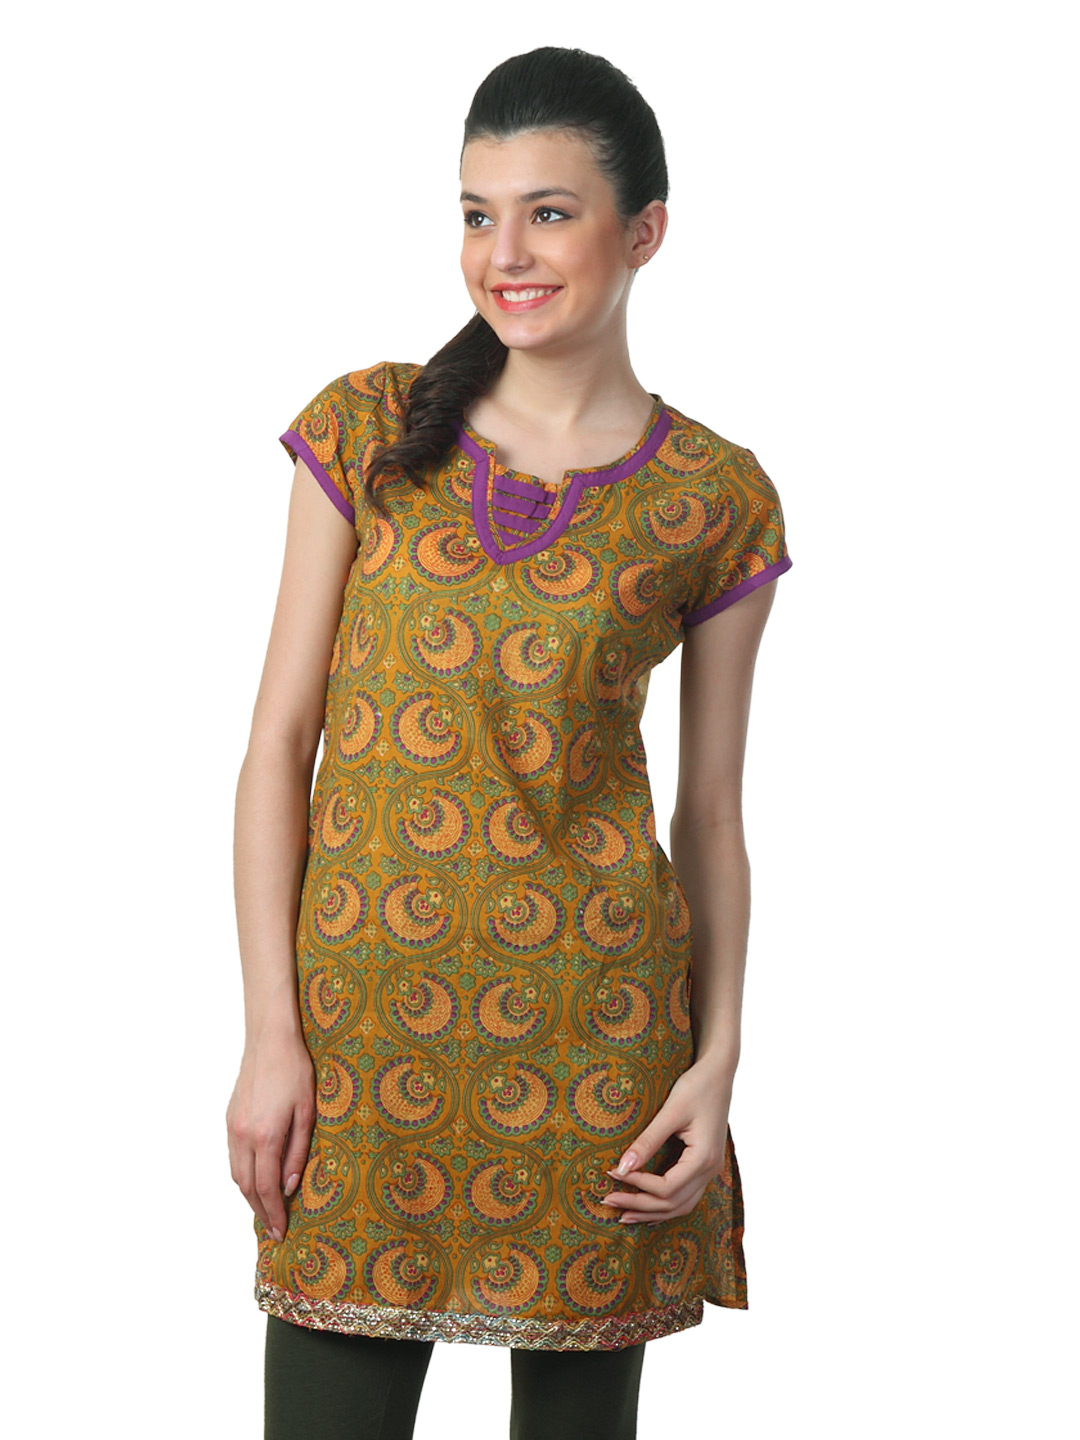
Mother Earth Women Mustard Kurta
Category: Apparel / Topwear / Kurtas
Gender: Women
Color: Mustard
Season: Summer 2012
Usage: Ethnic